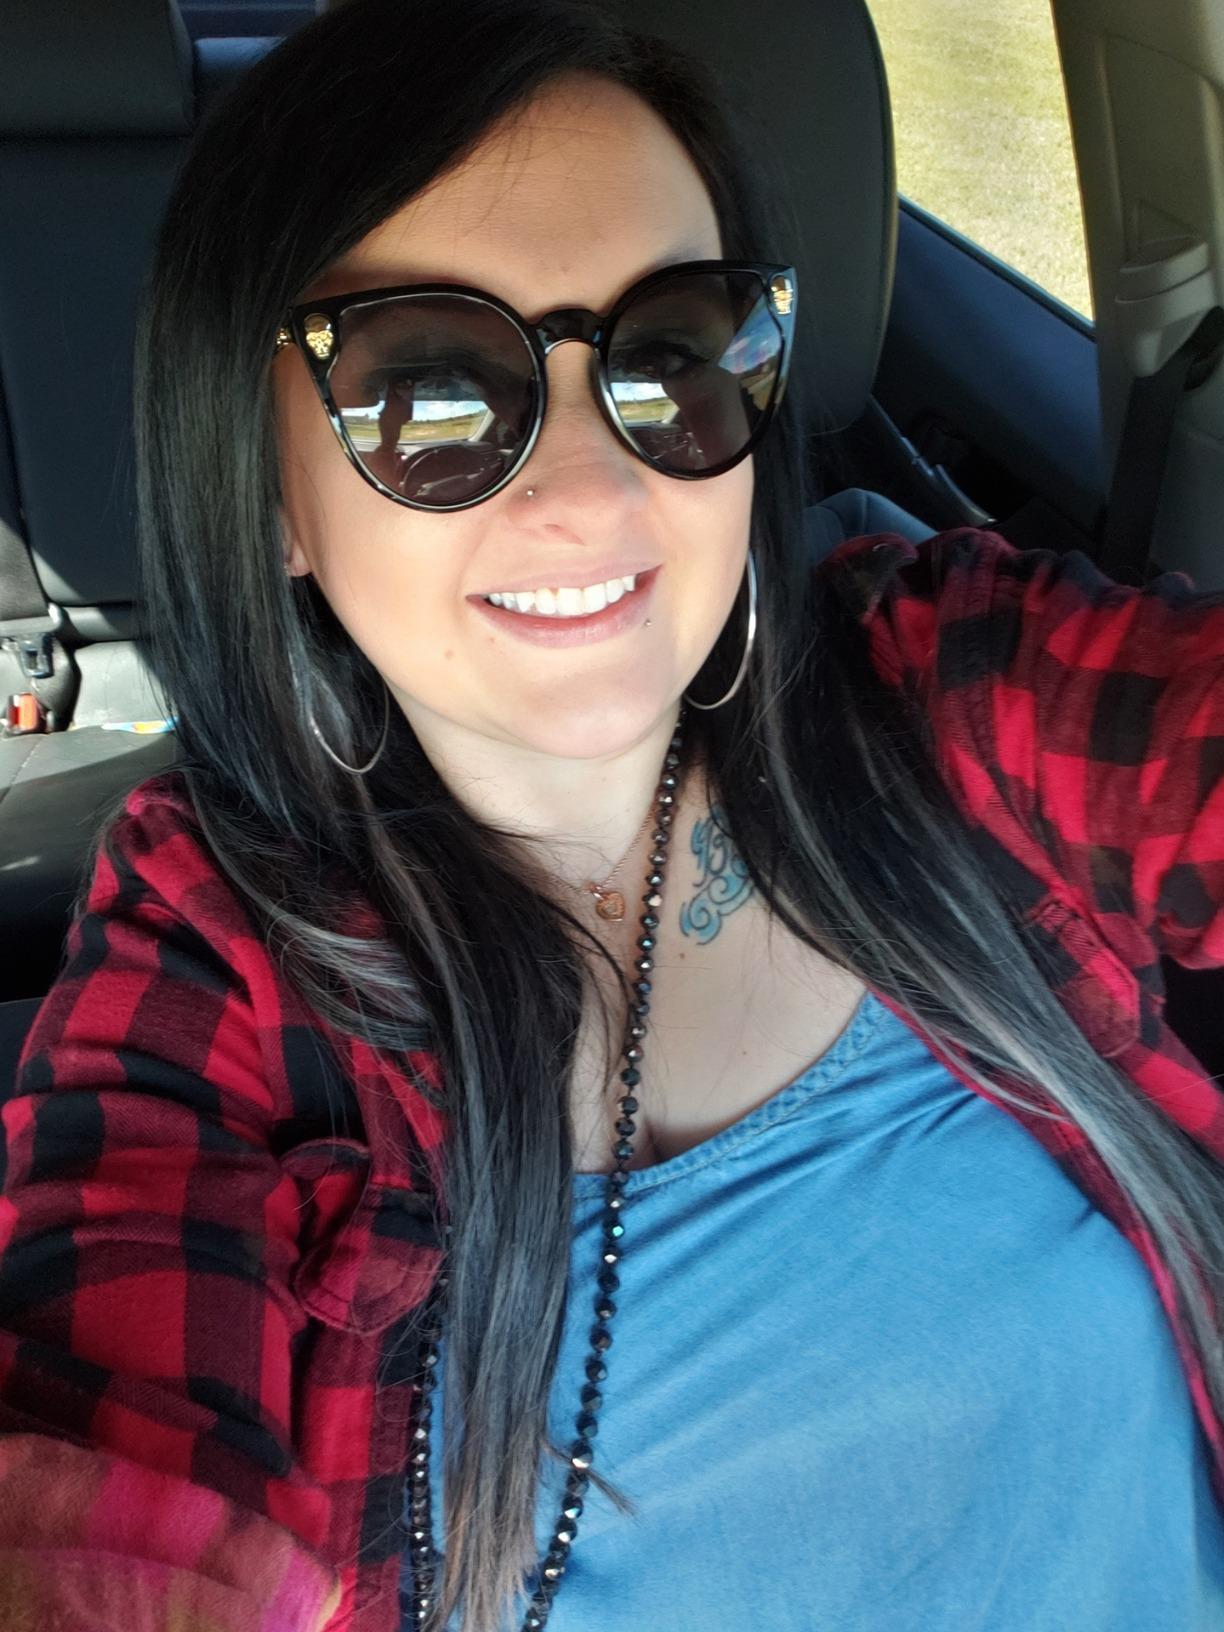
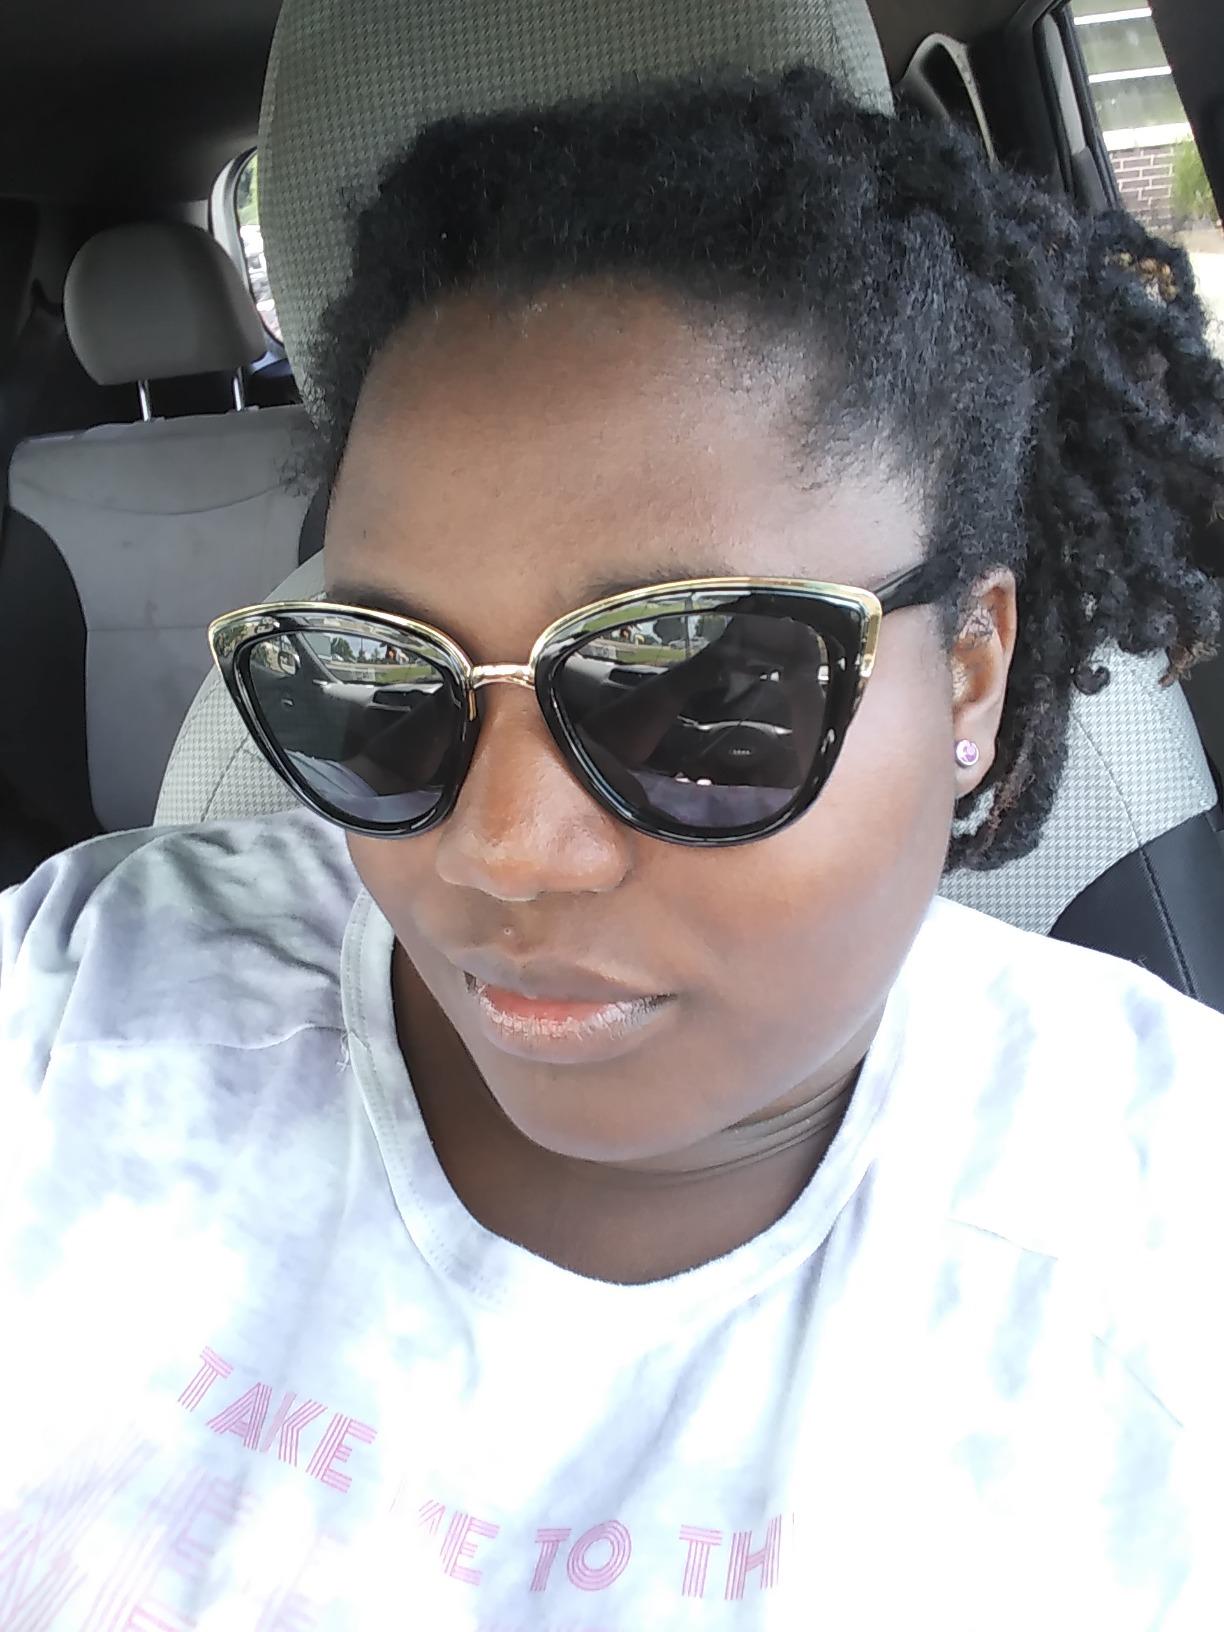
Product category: accessories_sunglasses
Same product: no